Second Battle of Laghman

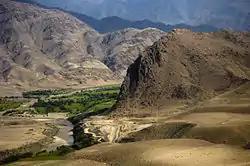
Present day Laghman

The Second Battle of Laghman was fought between the Ghaznavid forces under Sabuktigin and the Hindu Shahi under Jayapala near Laghman in 991 AD. It took place near Laghman, present day Afghanistan.